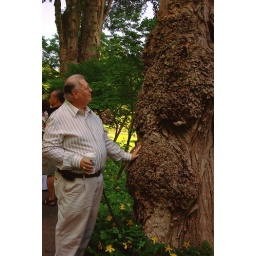
Look closely-and see a dog's face in the tree